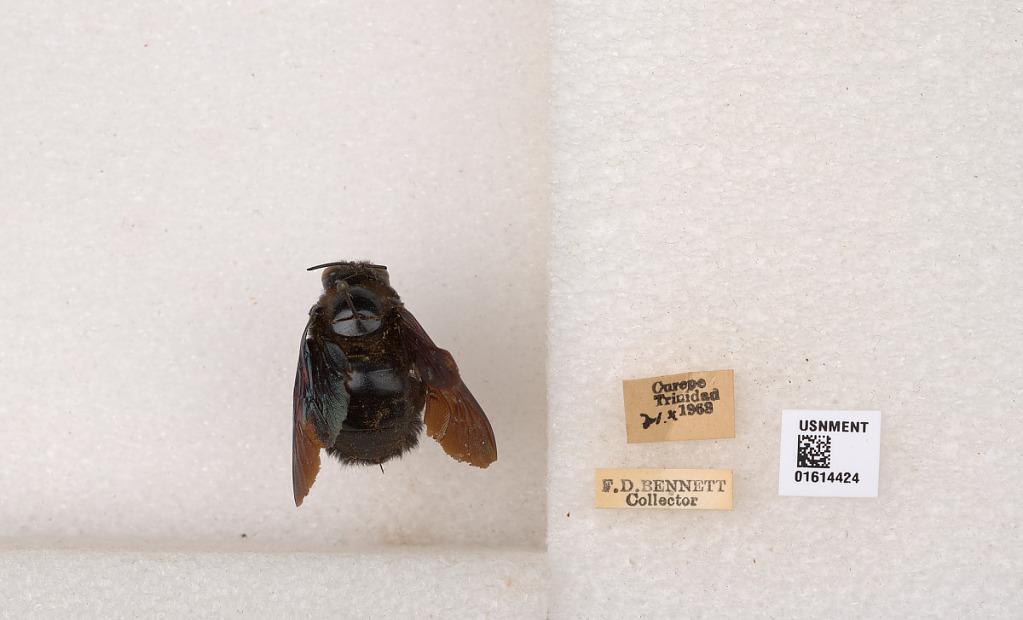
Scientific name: Xylocopa (Neoxylocopa) transitoria Pérez
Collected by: F. Bennett
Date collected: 1968-10-21
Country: Trinidad and Tobago
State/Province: Tunapuna/Piarco
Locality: Curepe, Trinidad